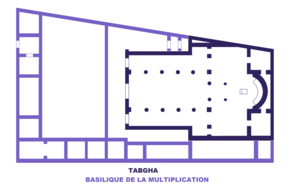
Tabgha, Plan de la basilique de la Multiplication
L'architecture paléochrétienne désigne la plus ancienne période de l'architecture chrétienne, qui s'est développée dans l'Empire romain dans l'Antiquité tardive.